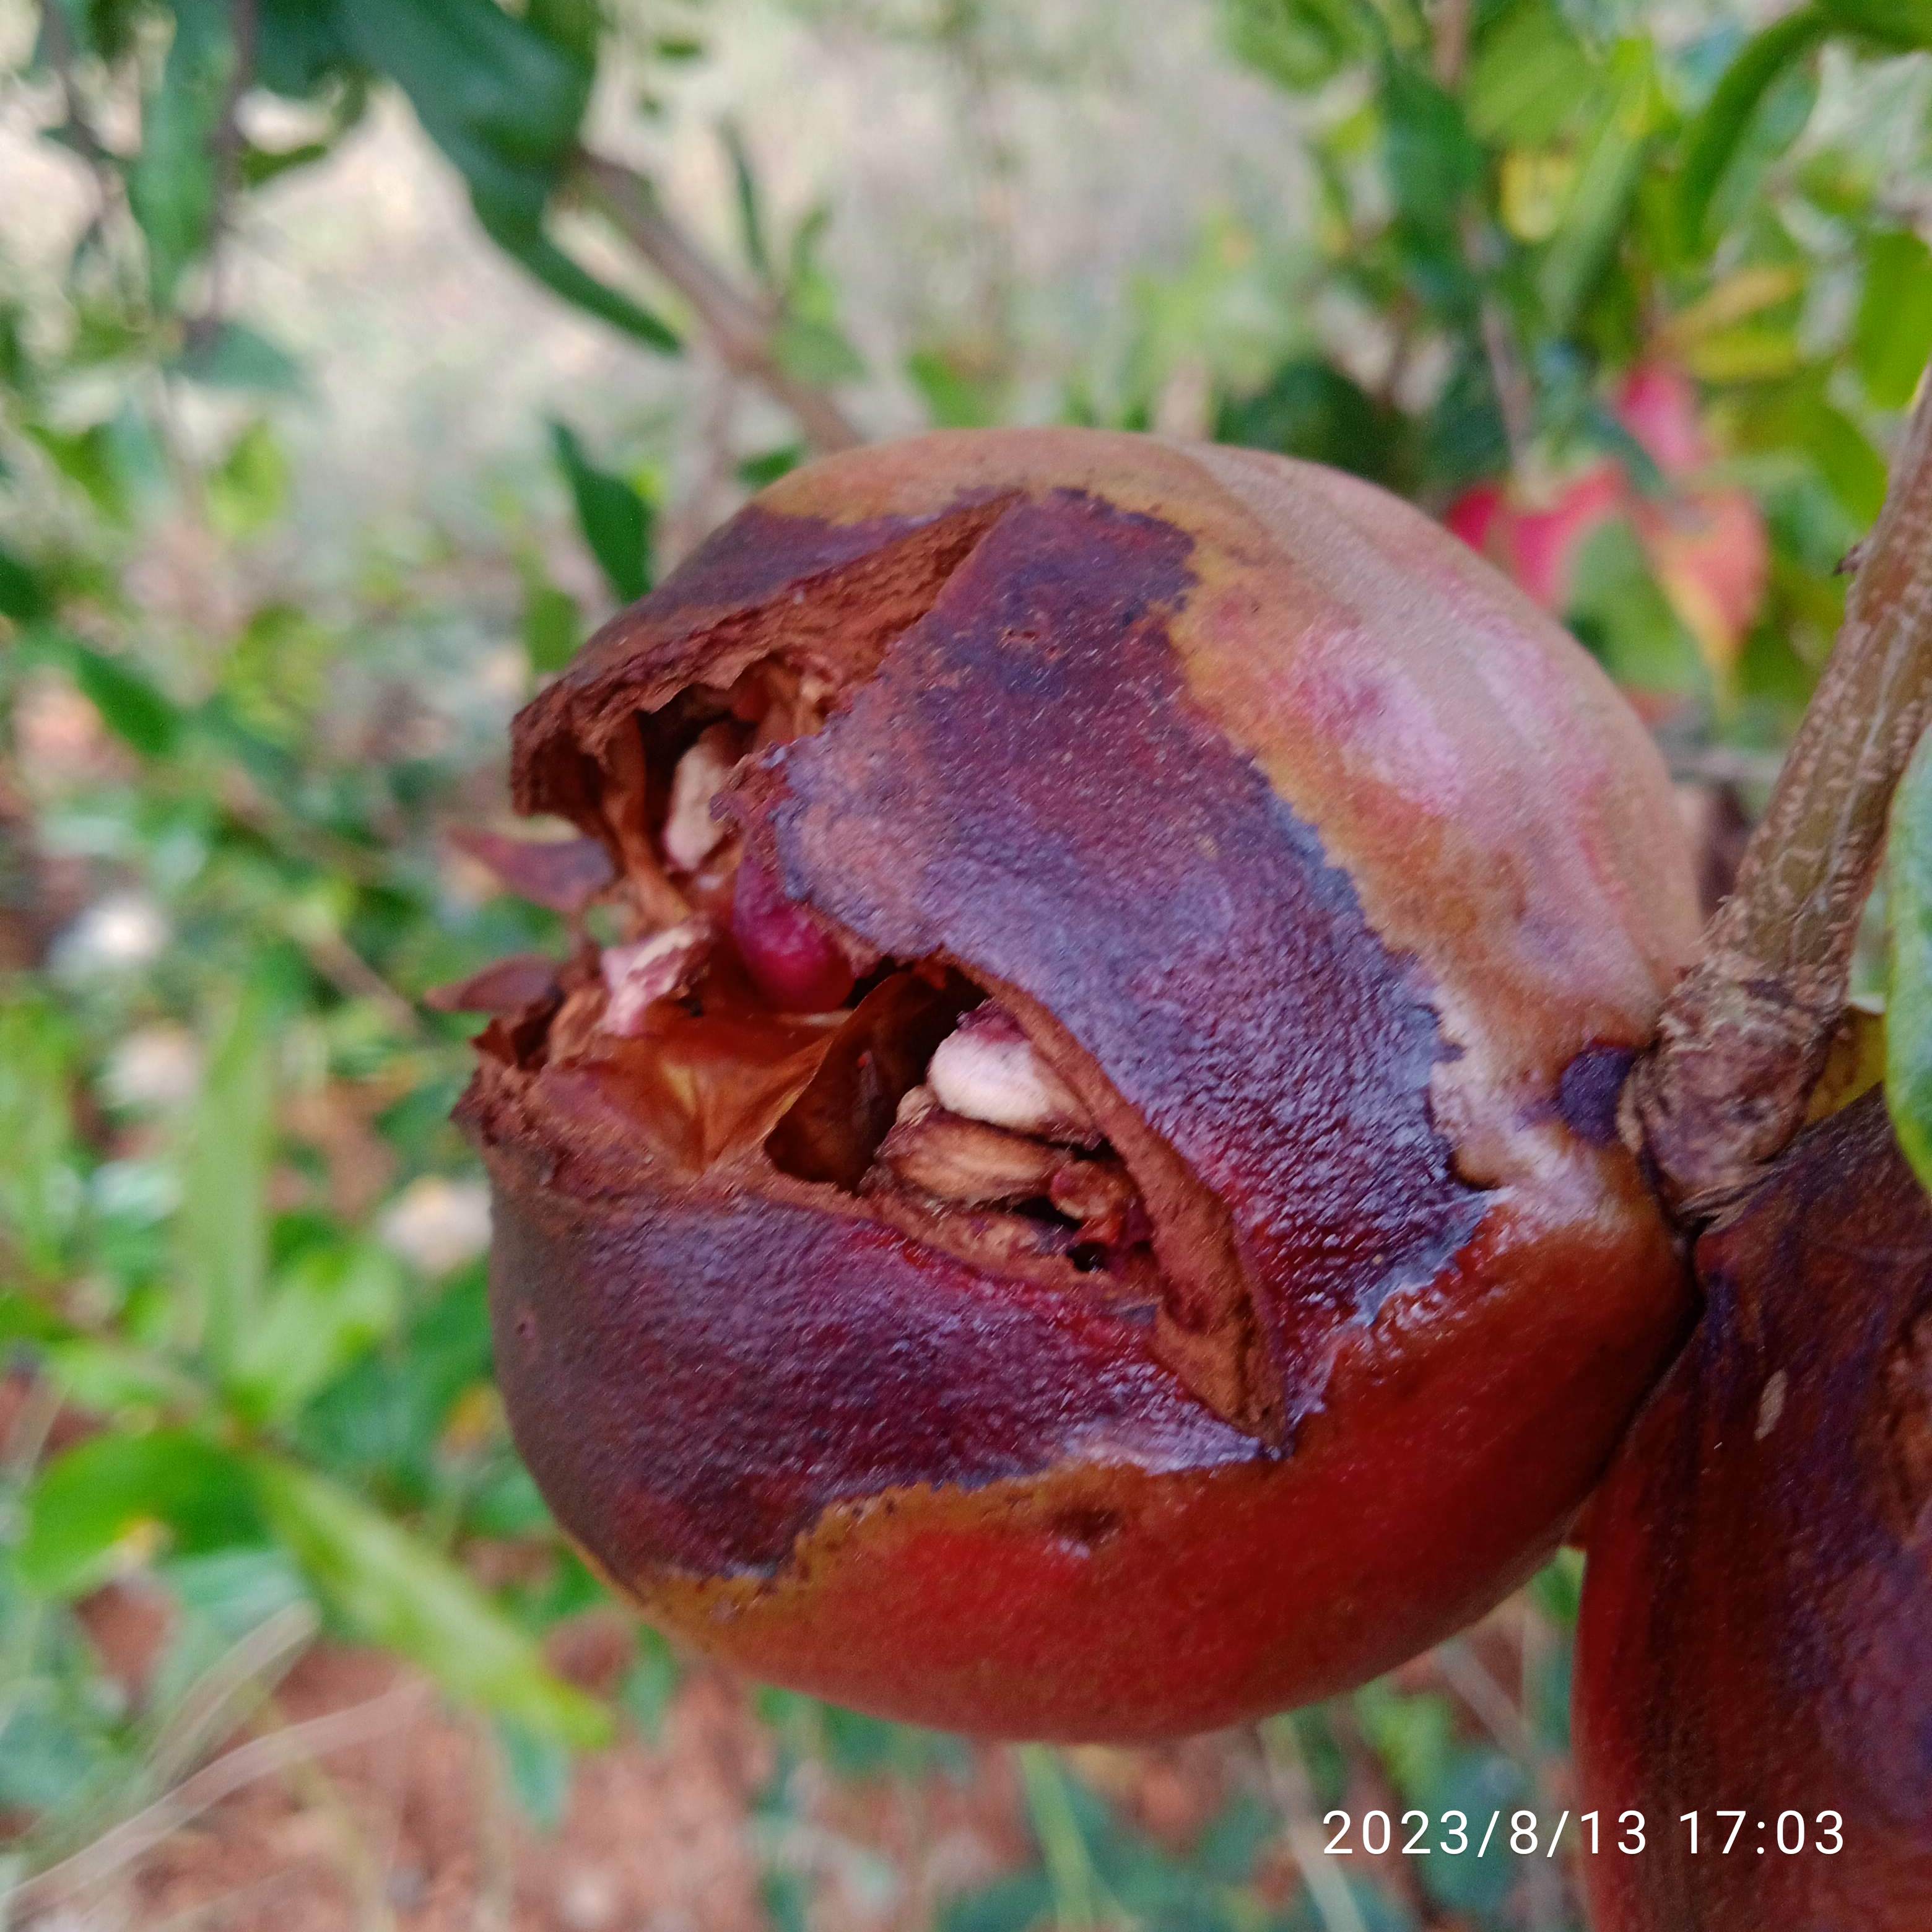
Label: Bacterial_Blight